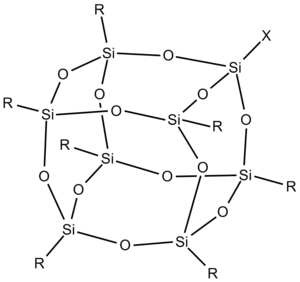
Un silsesquioxane est un composé organosilicié.